Kushan art

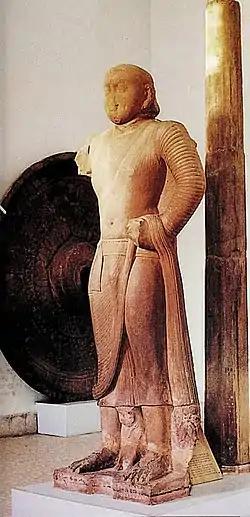
The "Bala Bodhisattva" with shaft and "chatra" umbrella, dedicated in "the year 3 of Kanishka" (circa 130 CE) by "brother ("Bhikshu") Bala". The right arm would have been raised in a salutation gesture. Sarnath Museum.

From the time of Vima Kadphises or Kanishka I the Kushans established one of their capitals at Mathura in northern India. Mathura already had an important artistic tradition by that time, but the Kushan greatly developed its production, especially through Buddhist art. A few sculptures of the Buddha, such as the "Isapur Buddha" are known from Mathura from circa 15 CE, well before the arrival of the Kushans, at a time when the Northern Satrap Sodasa still ruled in Mathura, but the style and symbolism of these early depictions were still tentative. The Kushans standardized the symbolism of these early Buddha statues, developing their attributes and aesthetic qualities in an exuberant manner and on an unprecedentedly large scale.